Shire of Yea

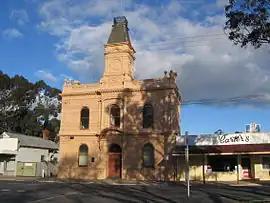
Yea Shire Hall in High St, Yea

The Shire of Yea was a local government area about northeast of Melbourne, the state capital of Victoria, Australia. The shire covered an area of , and existed from 1869 until 1994. The shire's population was dominated by the town of Yea.